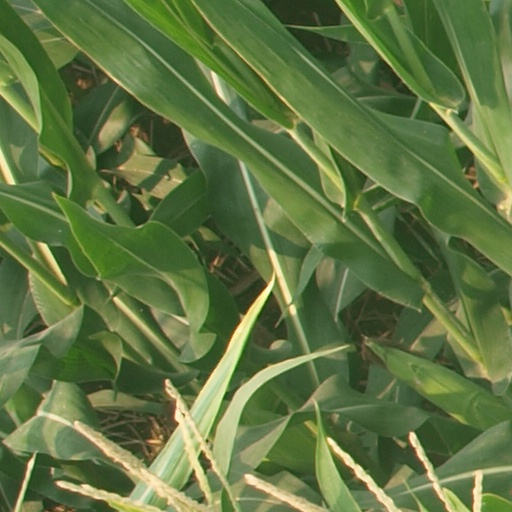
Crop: maize; corn